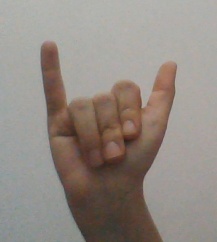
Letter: ya